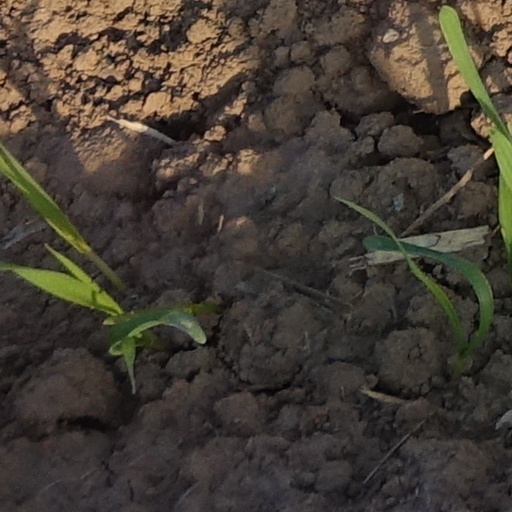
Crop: wheat